Mestia

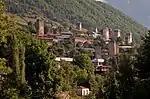

Mestia is a highland townlet ("daba") in northwest Georgia, at an elevation of in the Caucasus Mountains.